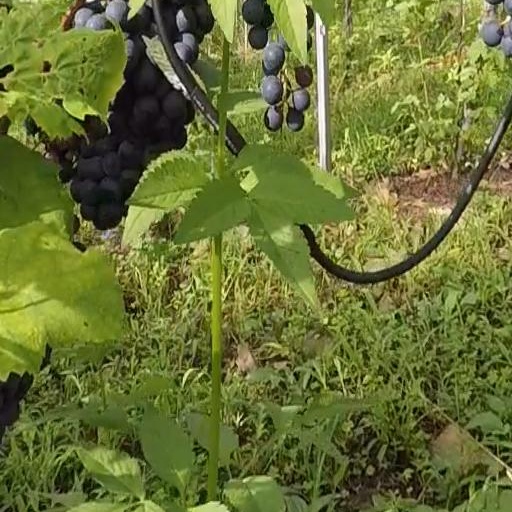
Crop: grape